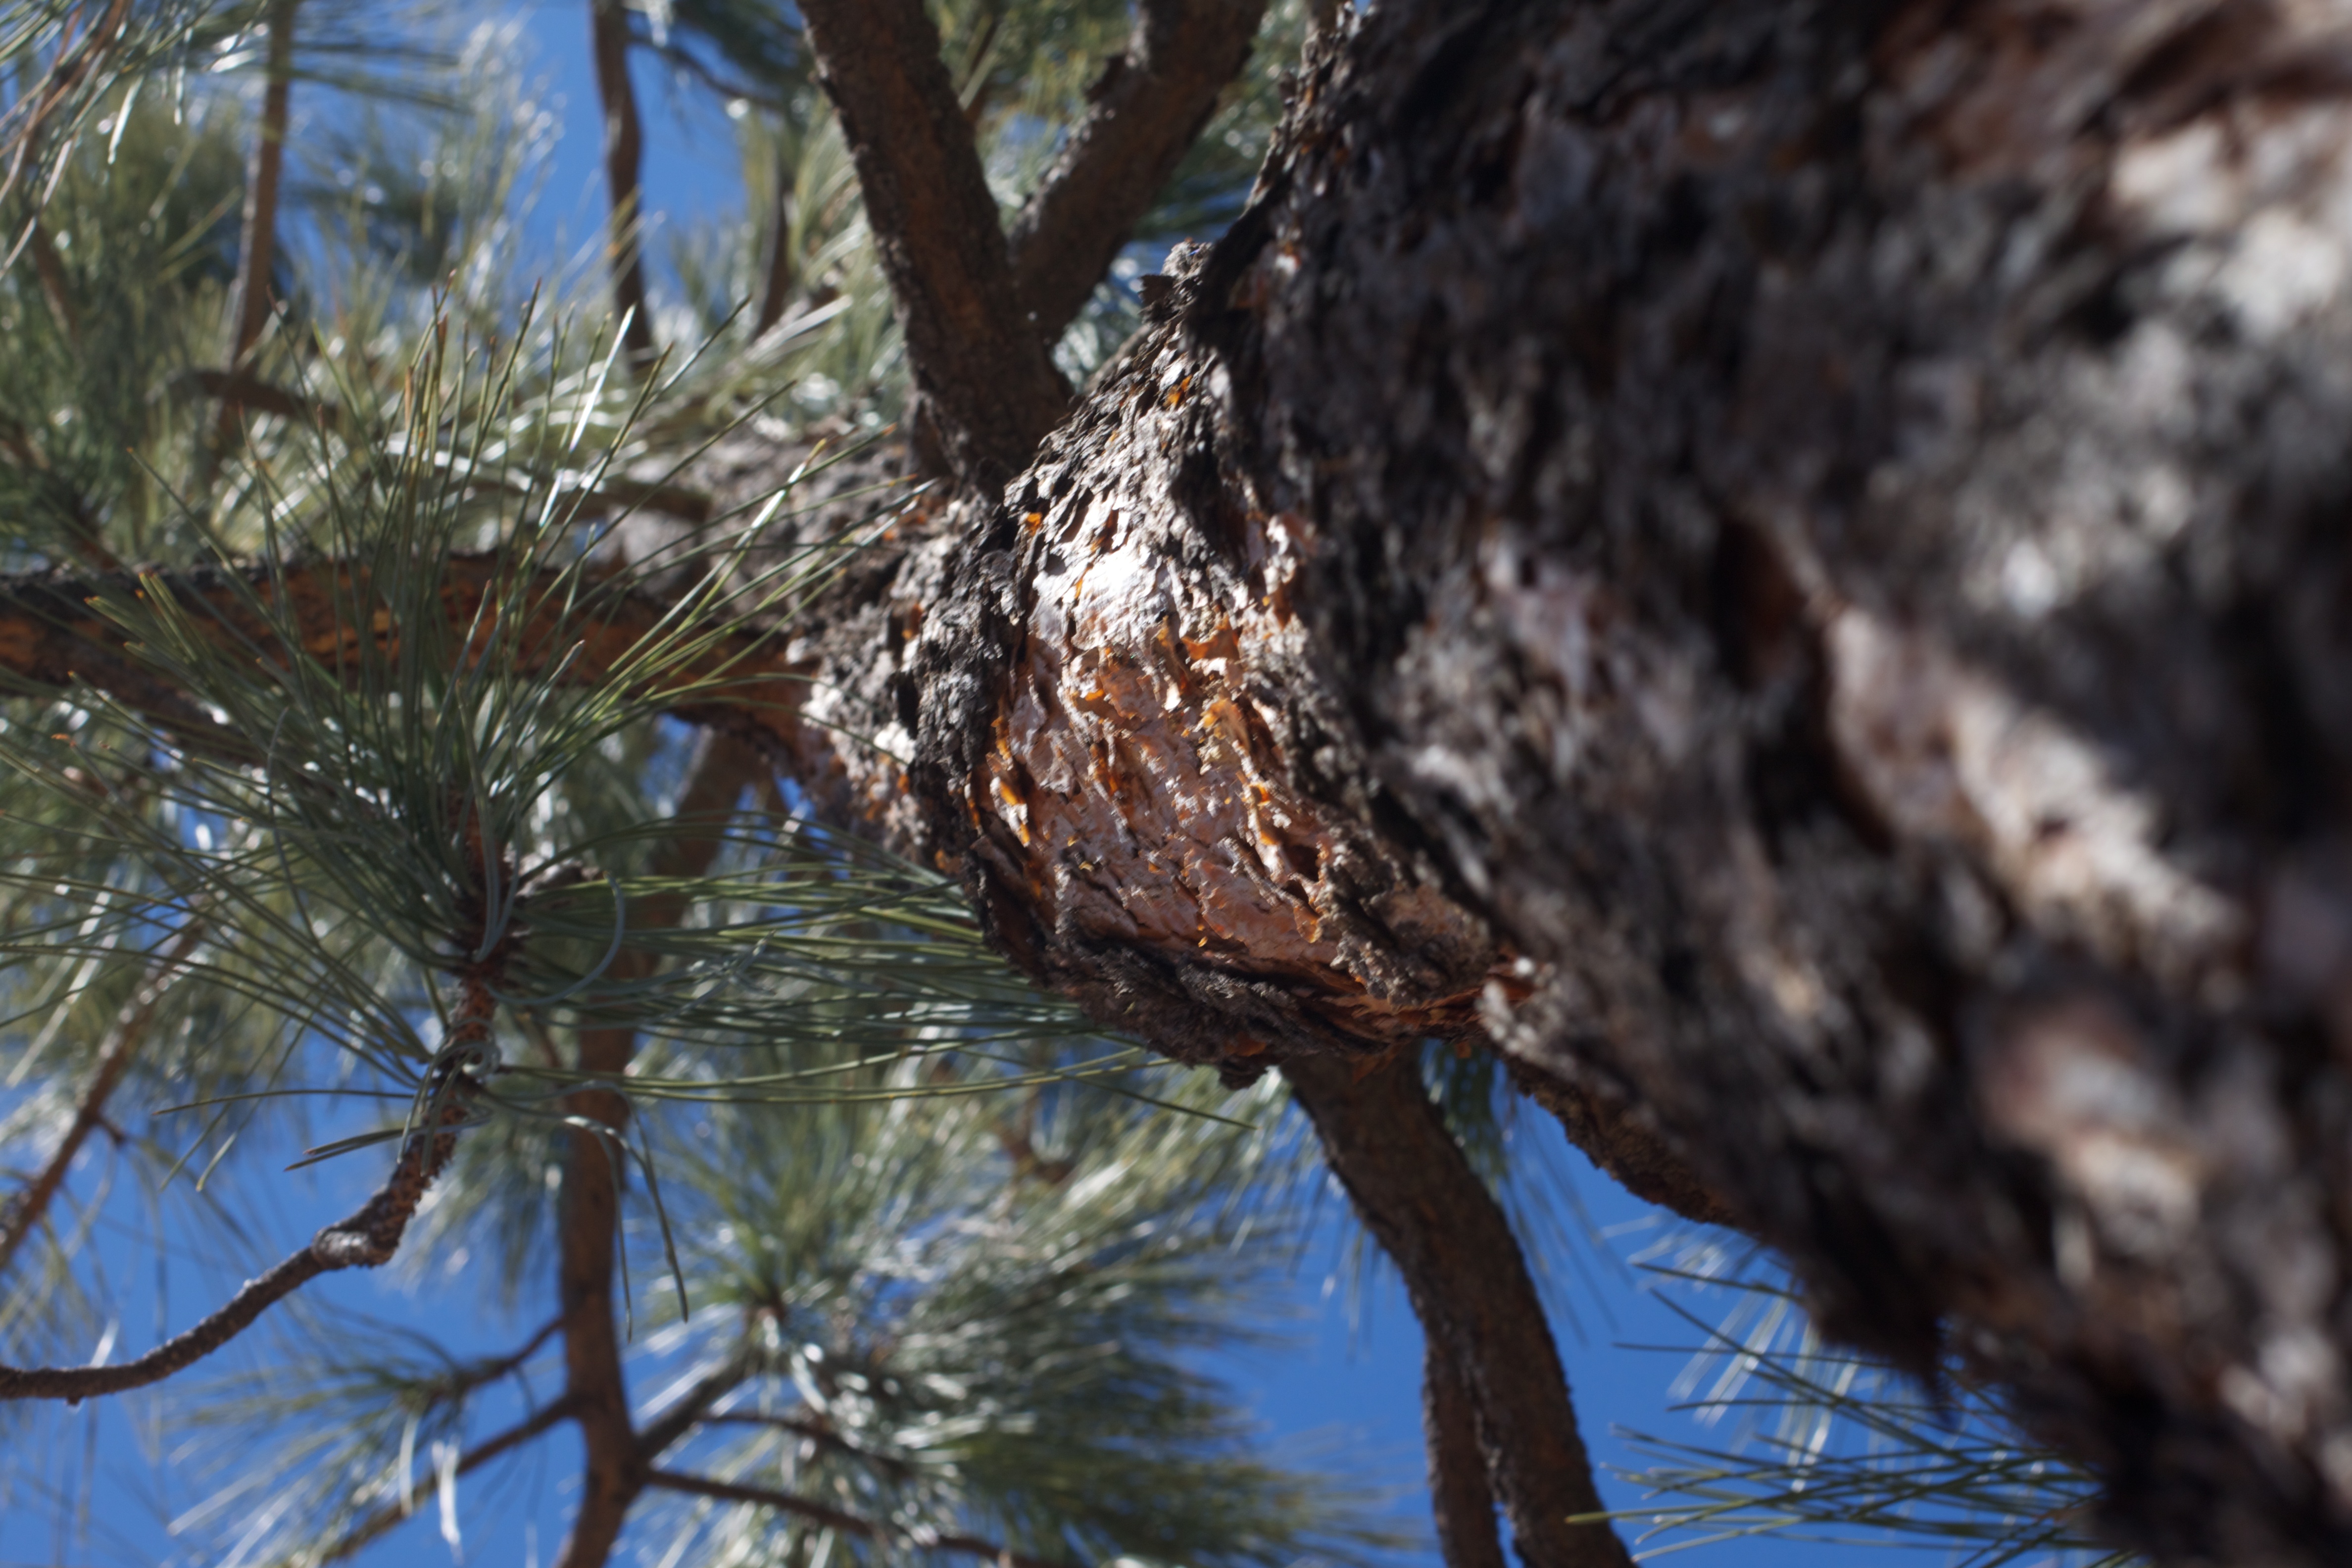
tree, nature, branch, snow, winter, plant, wood, leaf, trunk, wildlife, season, conifer, spruce, dailyshoot, woody plant